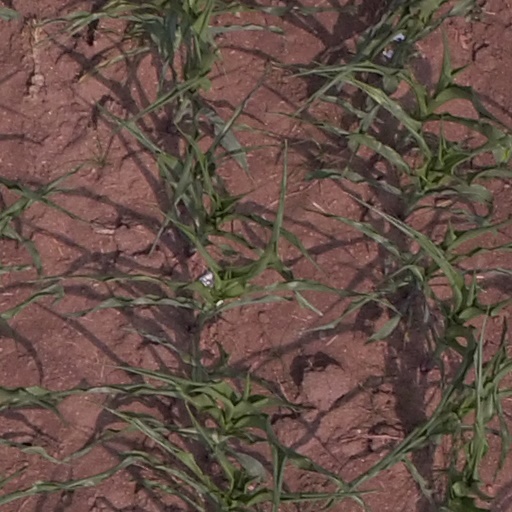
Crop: maize; corn